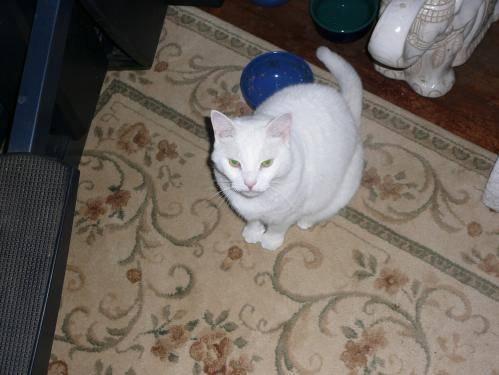
cat